1926 Miami hurricane

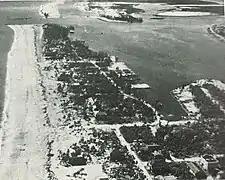
Damage on Fort Lauderdale beach, near Port Everglades

The 1926 hurricane is known primarily for its impacts and lasting aftermath in South Florida, particularly in the Miami area.